Integral field spectrograph

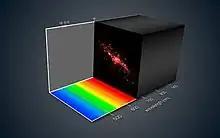
Cut of a datacube describing a galaxy.

With the notable exception of individual stars, most astronomical objects are spatially resolved by large telescopes. For spectroscopic studies, the optimum would then be to get a spectrum for each spatial pixel in the instrument field of view, getting full information on each target. This is loosely called a datacube from its two spatial and one spectral dimensions.